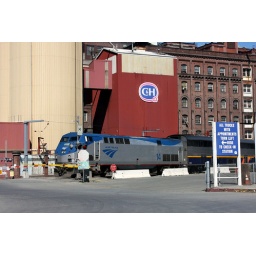
A weekend Capital Corridor train speeds through the entrance to the C&amp;amp;H sugar plant in Crockett California.